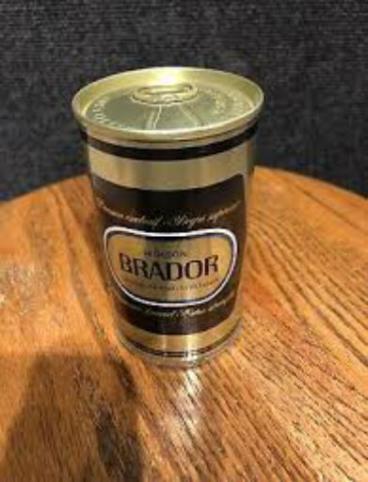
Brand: molson brador
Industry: Food